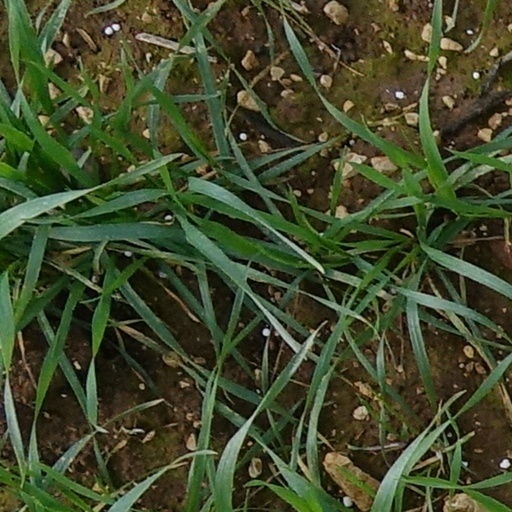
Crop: wheat